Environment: real
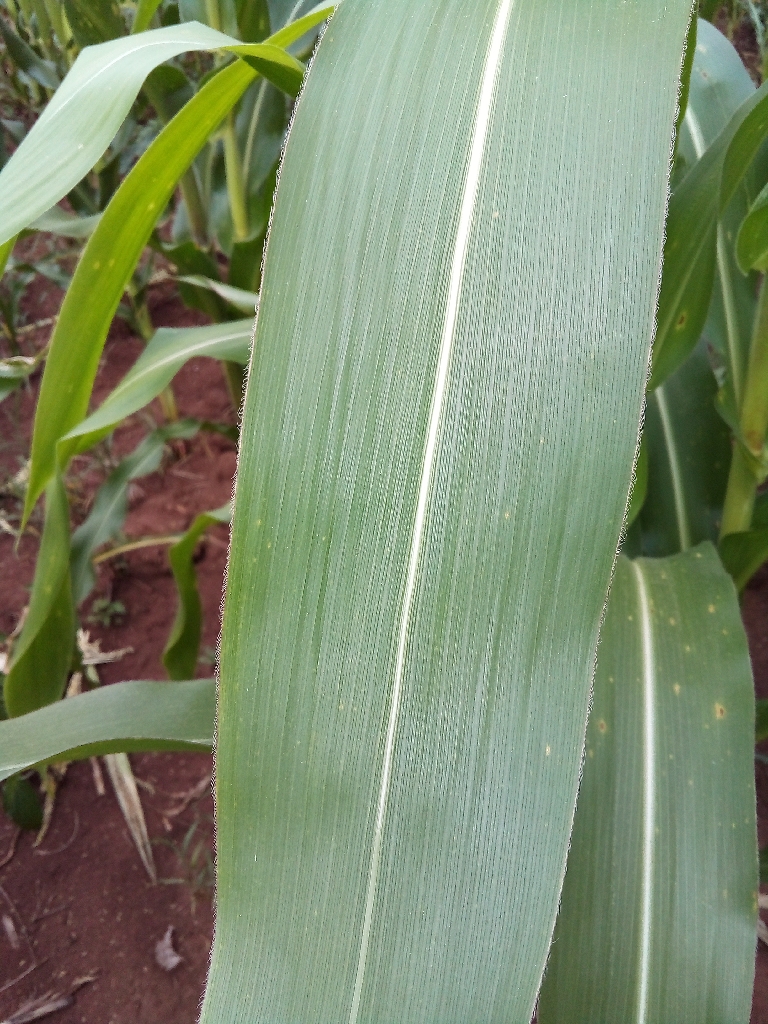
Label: healthy